Swiss Congregation

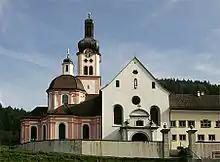
Kloster Fischingen

The congregation was founded, at the urging of the Papal legate to Switzerland, in 1602, with a significant reform agenda. Of the nine Benedictine monasteries in Switzerland which had survived the Reformation, seven had joined by 1604. Disentis Abbey was prevented at first by considerations of the sensitive politico-religious situation in Graubünden, but joined in 1617. Beinwil Abbey had been dissolved in 1554, but the community was still together, and at last, after it had been decided that a re-foundation would take place at Mariastein, joined in 1647.